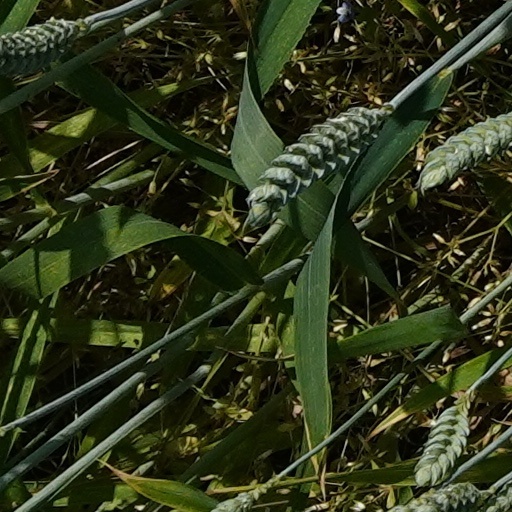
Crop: wheat